Jan Augustini

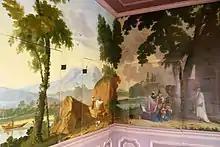
Regent room in Museum van de Geest, a continuous landscape covering three walls, done by Augustini in 1756.

Jan Augustini Degelenkamp (16 November 1725 – 2 December 1773), was an 18th-century painter from the Dutch Republic.